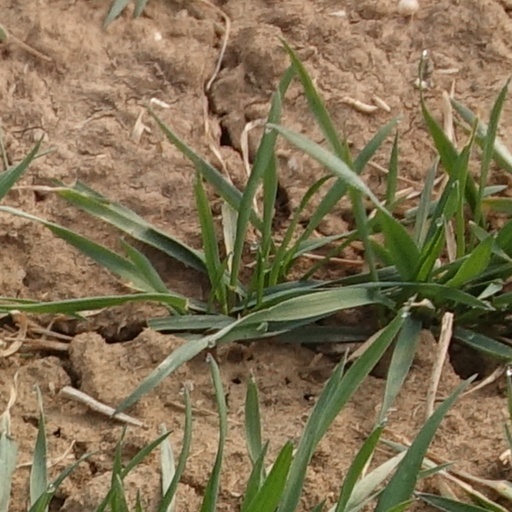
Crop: wheat